Fatima Payman

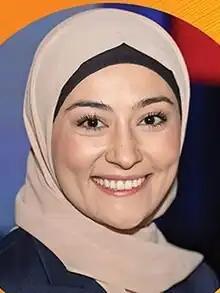
Payman in 2022

Fatima Payman (Persian/; born 1995) is an Australian politician who has served as a senator for Western Australia since 2022, first for the Labor Party and then as an independent, before launching her own political party − Australia's Voice − in October 2024.